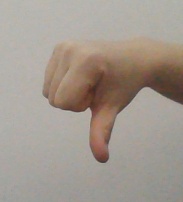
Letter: waw